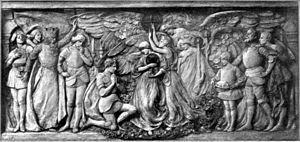
Parseval et la vision du Saint Graal